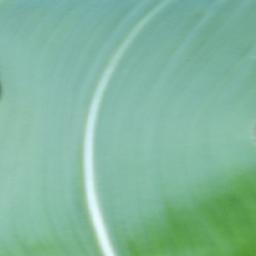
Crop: corn
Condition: (maize)_healthy